Bless the Woman

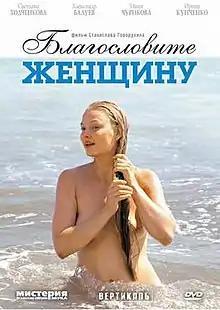

Bless the Woman is a Russian film that was released in 2003. The film is based on the novel "Hostess", by Irina Grekova.